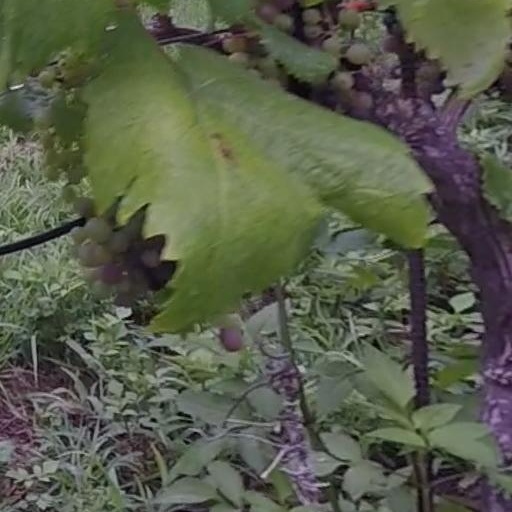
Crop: grape